Laigh Milton Viaduct

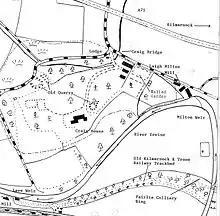
Craig House, Laigh Milton Mill and the course of the old railway

In February 1992 the Laigh Milton Viaduct Conservation Project was formed, with the objective of conserving the structure. The Project did not necessarily anticipate taking on ownership, but this became necessary as a condition of funding, and Strathclyde Regional Council agreed to let and oversee the main contract for restoration, and to take over ownership on completion.